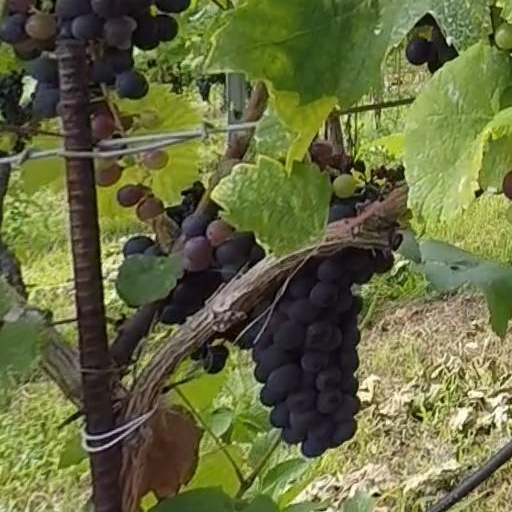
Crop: grape